Bombing of Gorky in World War II

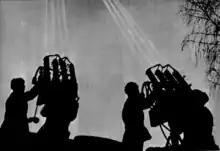
The defense of Gorky

In the first raid on the night of June 4–5, in order to cover up, the preparation of the Luftwaffe raid, an attack on Moscow was launched. According to air defense data, approximately 45 He 111, Ju 88 and Focke-Wulf Fw 200 took part in it. The planes flew from the directions Vladimir-Kovrov-Gorky and Kulebaki-Arzamas-Gorky. The bombing began at 12:45 am, about 20 planes broke through to the city. A total of 289 bombs were dropped, 260 of which were dropped on GAZ, the main conveyor, a spring workshop, and a smithy No. 3 were put out of operation. Several houses and a hospital were destroyed. In Avtozavodsky City District and at the plant, 70 people died and 210 were wounded. Attempts to break into the northern part of the city to the plants Krasnoe Sormovo, Aviation Plant Nr. 21 "Ordzhonikidze", and Gorky machine-building plant failed. 5 German aircraft were lost. According to German data, 168 He 111 and Ju 88 aircraft participated in the raid, of which 149 aircraft attacked Gorky.